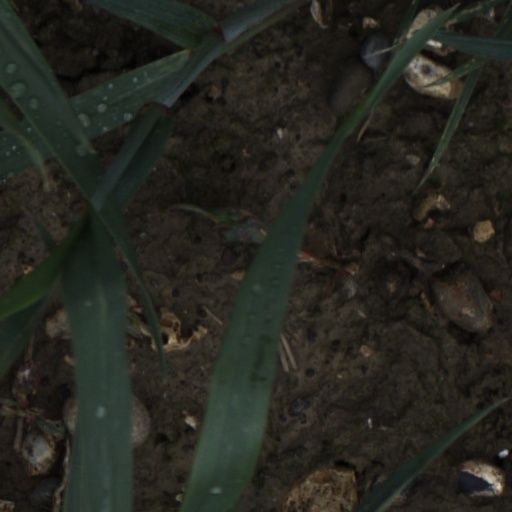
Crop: wheat